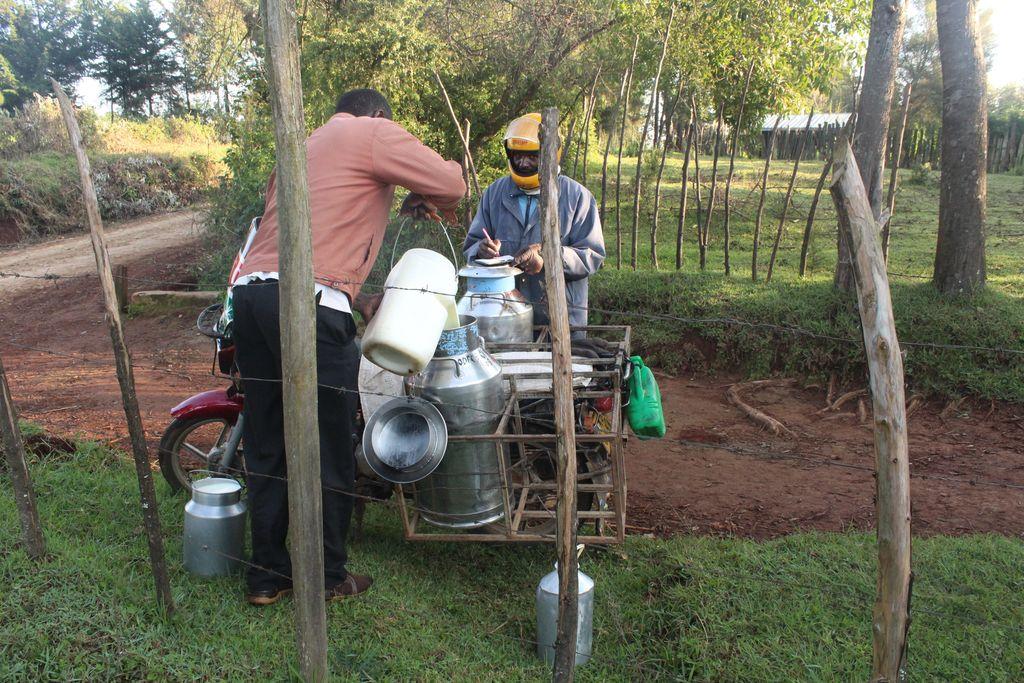
Watu wawili ambao wamesimama, mmoja amevalia kofia ya rangi ya manjano, mwingine anamwaga maziwa kwenda kwenye mtungi ulio kwenye pikipiki. Kuna nyasi ya rangi ya kijani na miti iliyo na matawi ya rangi ya kijani.